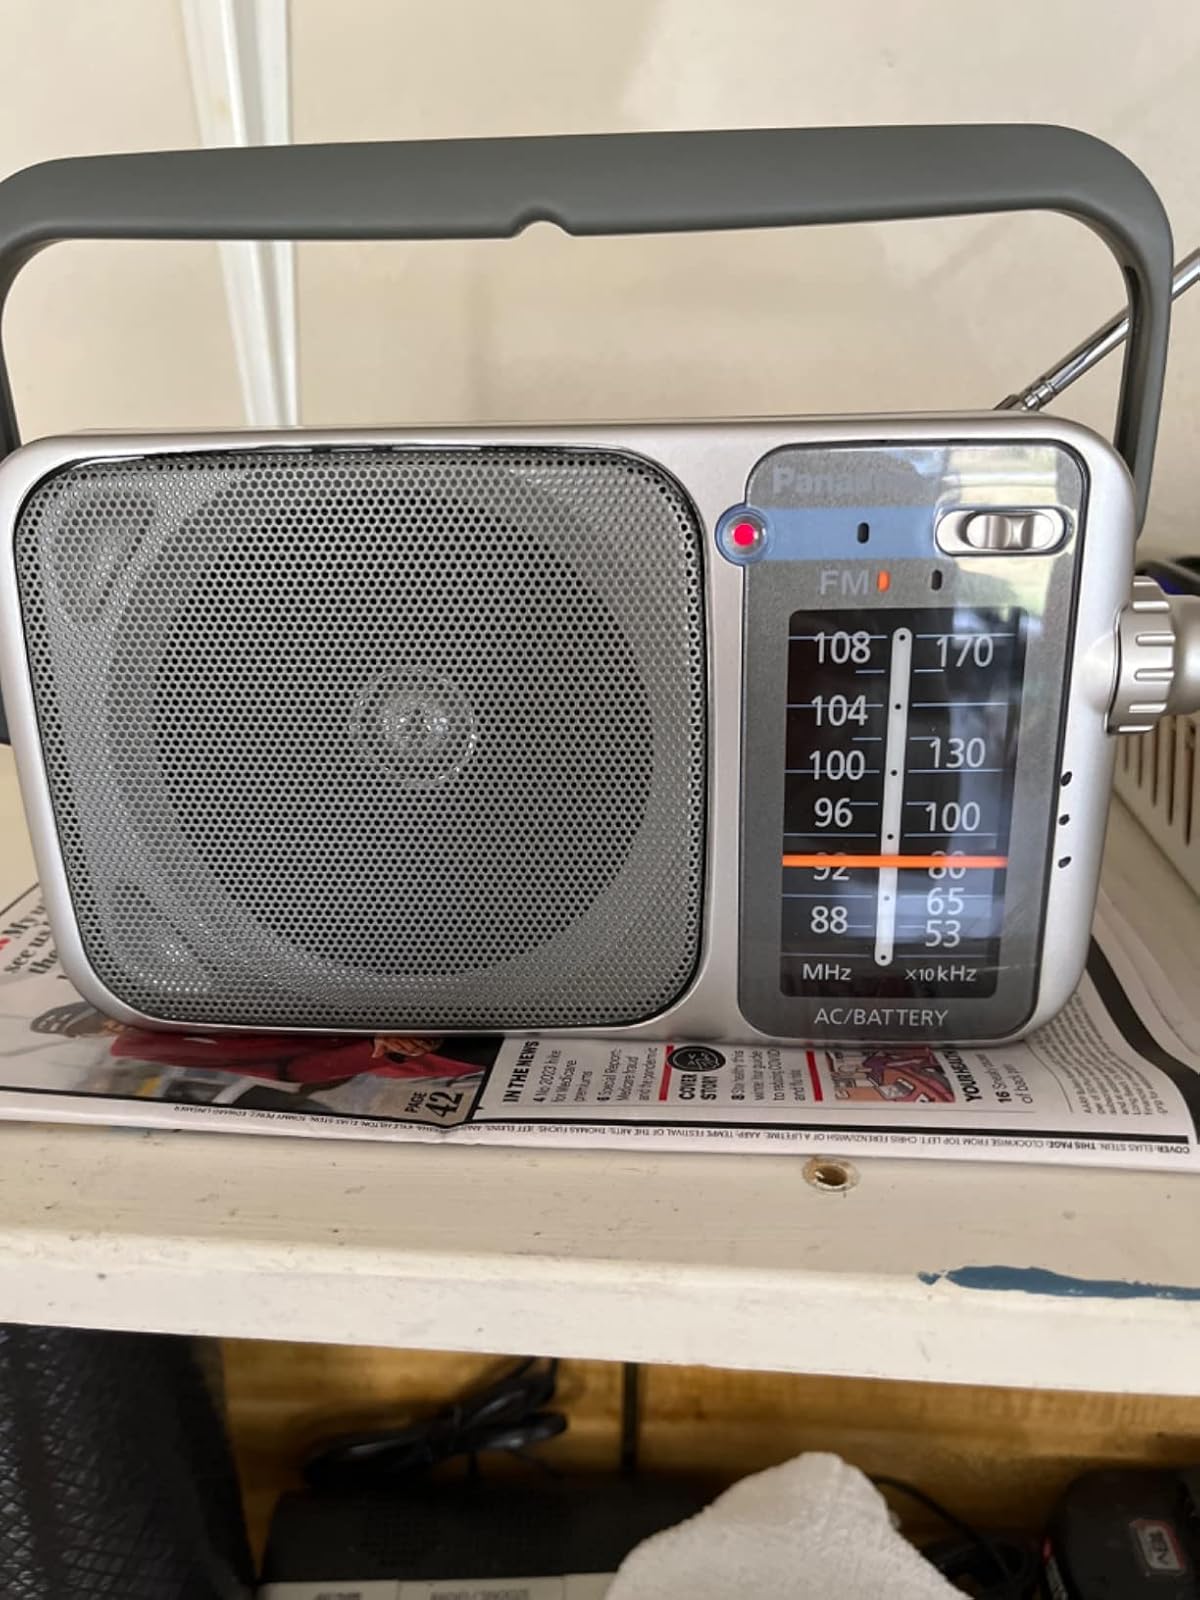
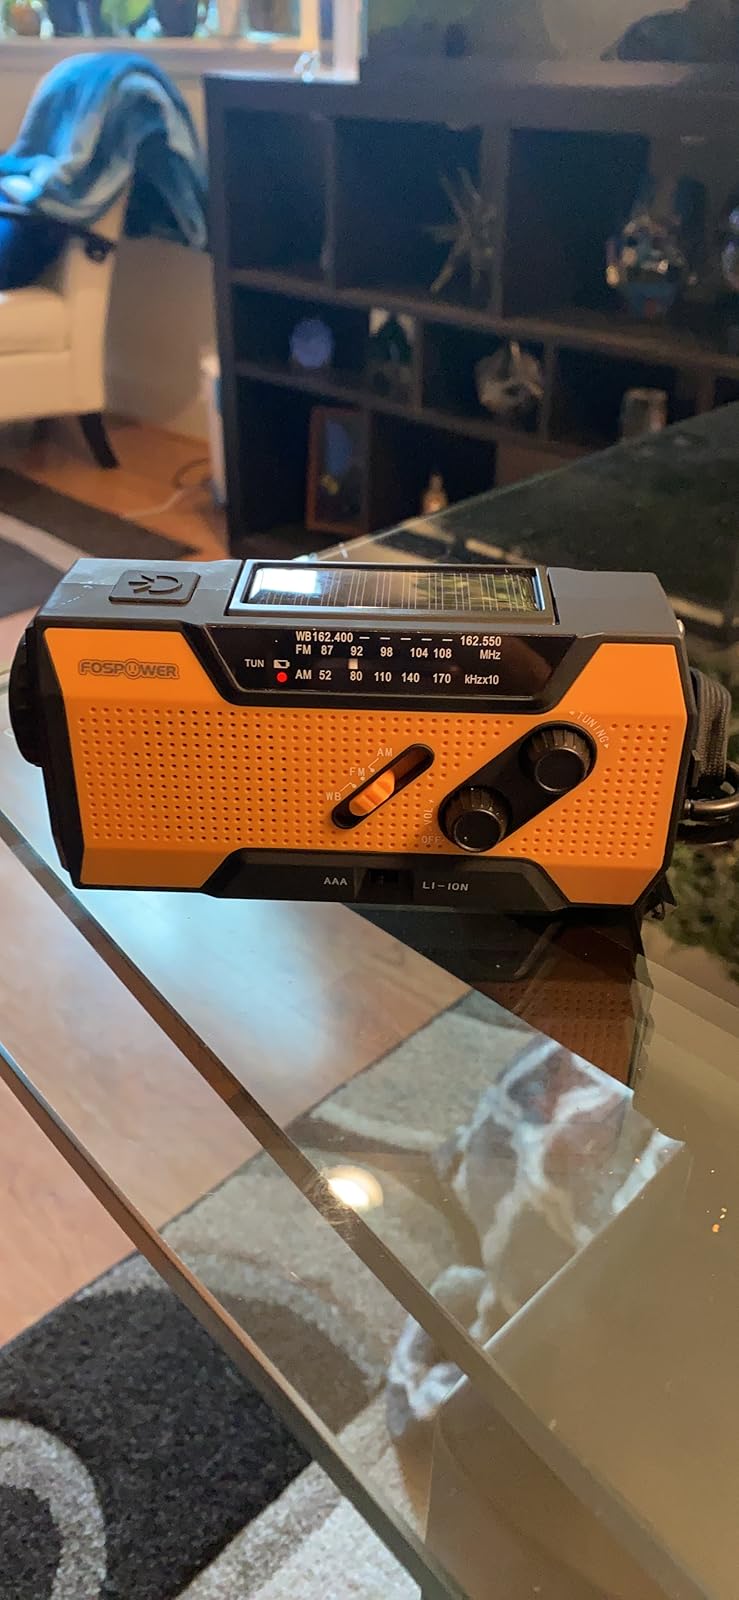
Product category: radio
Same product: no